De Re Atari

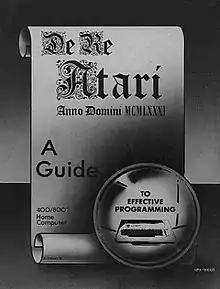

De Re Atari (Latin for "All About Atari"), subtitled "A Guide to Effective Programming", is a book written by Atari, Inc. employees in 1981 and published by the Atari Program Exchange in 1982 as an unbound, shrink-wrapped set of three-holed punched pages. It was one of the few non-software products sold by APX. Targeted at developers, it documents the advanced features of the Atari 8-bit computers and includes ideas for how to use them in applications. The information in the book was not available in a single, collected source at the time of publication.